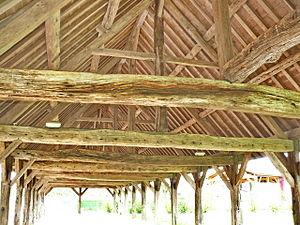
Charpente de la halle de Hornoy-le-Bourg
Cet article recense les monuments historiques français classés en 1960.
Hornoy-le-Bourg est une commune française située dans le département de la Somme en région Hauts-de-France.
Cet article recense les monuments historiques de la Somme, en France.